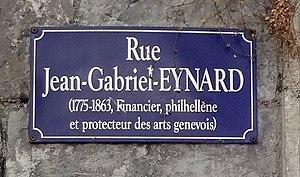
Plaque de la rue Jean-Gabriel Eynard à Genève